FN Five-seven

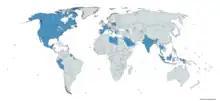
A map with Five-seven users in blue

The first military organization to adopt the Five-seven was the Cypriot National Guard (Greek: "Εθνική Φρουρά"), which purchased 250 pistols in May 2000 for its special forces group. By 2009, the Five-seven was in service with military and police forces in over 40 nations throughout the world.